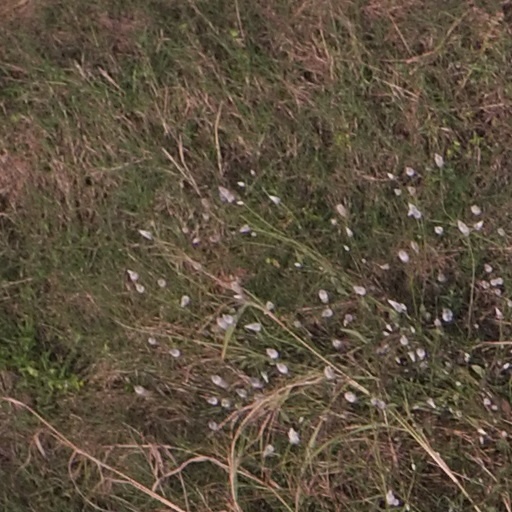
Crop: maize; corn